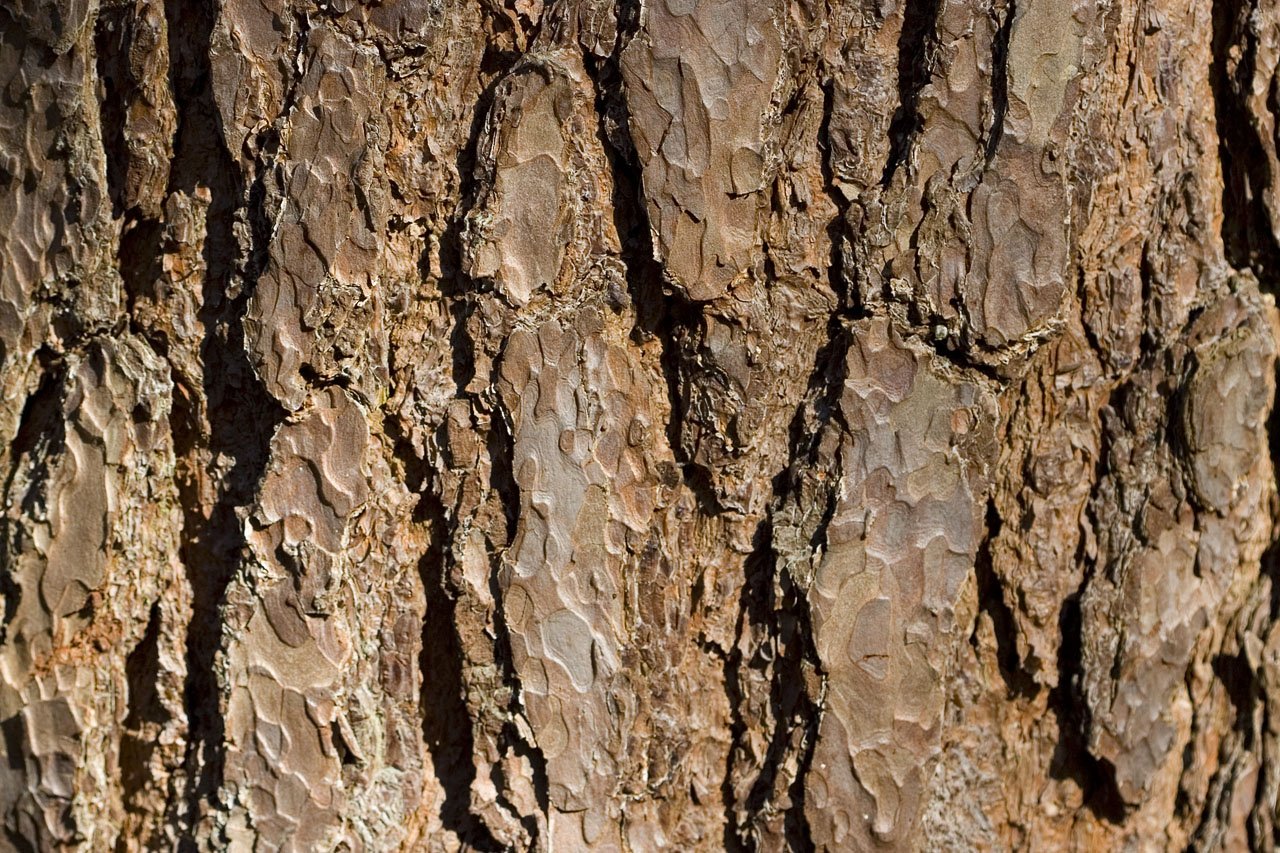
tree, branch, plant, wood, texture, leaf, trunk, bark, formation, macro, birch, brown, soil, twig, background, detail, flowering plant, plant stem, woody plant, land plant